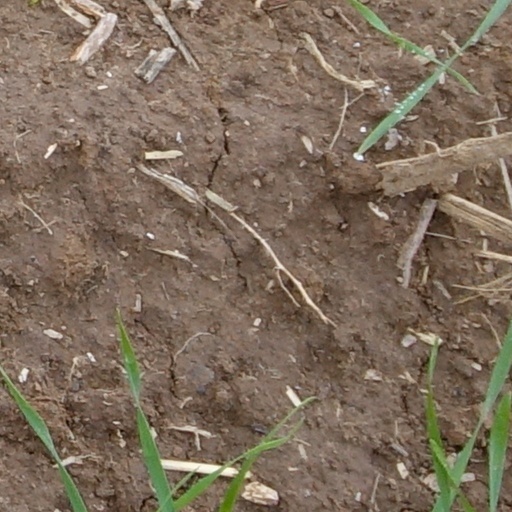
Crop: wheat